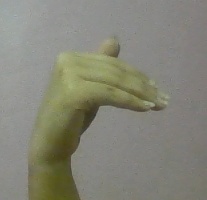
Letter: khaa